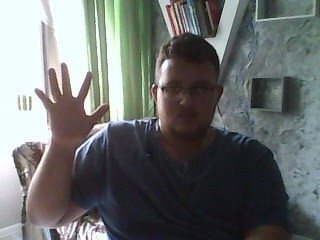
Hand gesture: palm